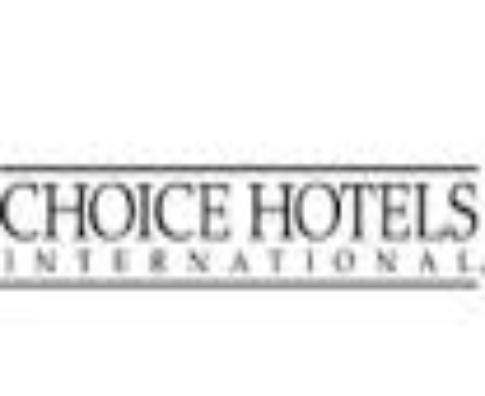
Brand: Choice Hotels
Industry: Others